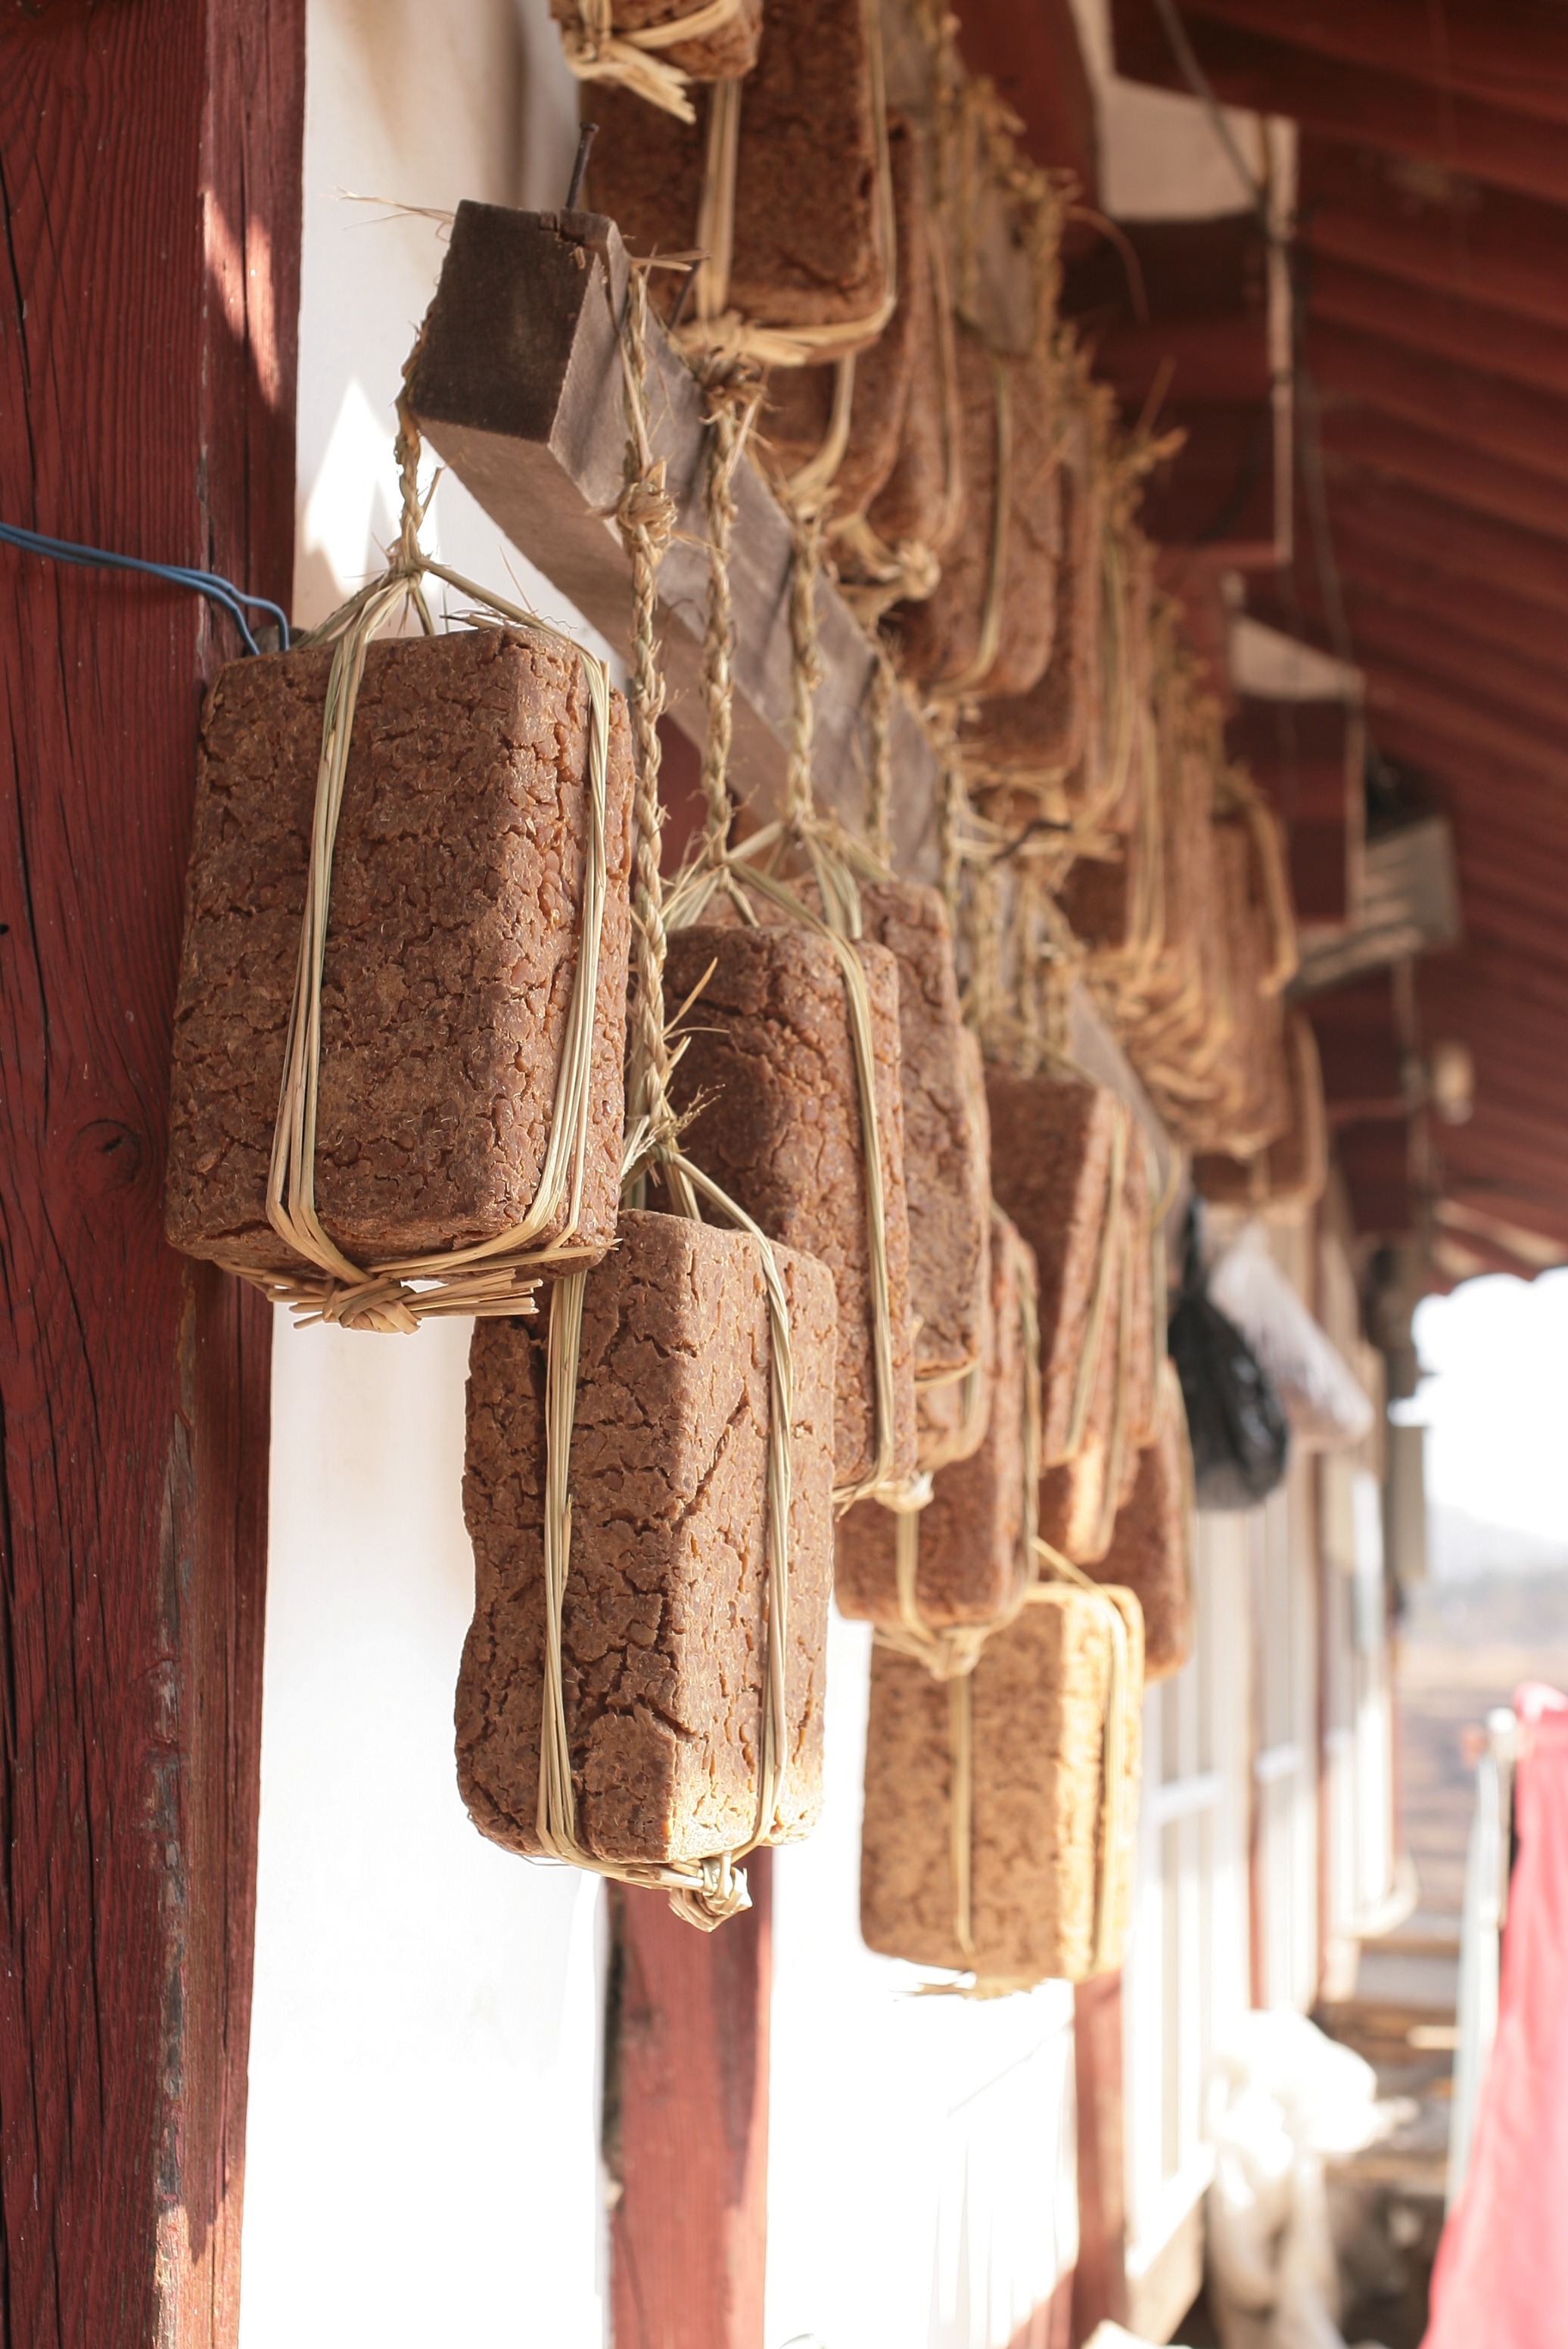
wood, bean, food, lighting, interior design, christmas decoration, textile, korean food